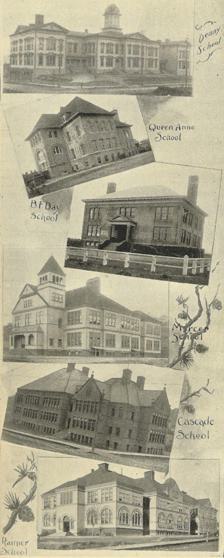
Building: West Queen Anne School
Country: United States of America
Year built: 1895
United States historic place Queen Anne Public School U.S. National Register of Historic Places Six Seattle public elementary schools in 1900. The Queen Anne School is the second school pictured. Location 515 W. Galer St., Seattle, Washington Coordinates 47°37′56″N 122°21′46″W / 47.63222°N 122.36278°W / 47.63222; -122.36278 Area 1.9 acres (0.77 ha) Built 1895 Architect Skillings & Corner Architectural style Romanesque , Richardsonian Romanesque NRHP reference No. 75001858 Added to NRHP July 30, 1975 The West Queen Anne School was a Seattle public elementary school located in the Queen Anne, Seattle neighborhood  from 1896 to 1981 and is now high-end condominiums. The School was listed on the National Register of Historic Places in 1975 as Queen Anne Public School and two years later became a Seattle landmark . The old sign "West Queen Anne Public School" still hangs over the former Galer Street main entrance. Designed in the popular Richardsonian Romanesque style by Warren P. Skillings and James M. Corner, construction on the Queen Anne School began in 1895 and classes opened in the fall of 1896. As the neighborhood grew, several additions were added to the school. Classrooms were added in 1899 and again in 1902; in 1916, an additional 10 classrooms and an auditorium were added on the south end, and the school's main entrance, originally facing Lee Street, was moved to Galer Street. Until its renovation in 1984, the last major addition to the school was the principal's office, added in 1920. Originally the Queen Anne School, in 1908 the school's name was changed to the West Queen Anne Elementary School to avoid confusion with Queen Anne High School. In 1974, after the Boeing Bust and subsequent Seattle recession, Seattle School District staff recommended closing the school due to declining enrollment. A grassroots effort of parents, teachers and local residents worked together to keep the school open and nominated the building for historic status as part of their effort. It was the first Seattle school to receive National Register of Historic Places status. The school remained open through 1981. In 1983, the Seattle School District gave Historic Seattle a 99-year land lease on the school's 1.76-acre (7,100 m 2 ) property, with an option to renew for another 99 years. Historic Seattle transferred the site to the West Queen Anne Association, formed for the condominium conversion, and in 1983-84, the architectural firm of Cardwell/Thomas and Associates renovated and converted the school into 49 condominium units. The school is now home to over 75 residents, has been featured in magazines including Architectural Digest and Metropolitan Home magazines, and has been a stop on Historic Seattle's Queen Anne tour. Historic photos of the school adorn the walls, including a picture of students on the front lawn holding bird houses, students playing "What have you in your basket" and one of a classroom with this excerpt written on the chalkboard from "Hiawatha's Childhood" by Henry Wadsworth Longfellow: 'Tis the heaven of flowers you see there; All the wild-flowers of the forest, All the lilies of the prairie, When on earth they fade and perish, Blossom in that heaven above us. West Queen Anne School's classrooms-to-condominiums conversion was the largest privately financed rehabilitation-and-reuse project of its type in the Northwest and is now a national model for salvaging surplus schools. References